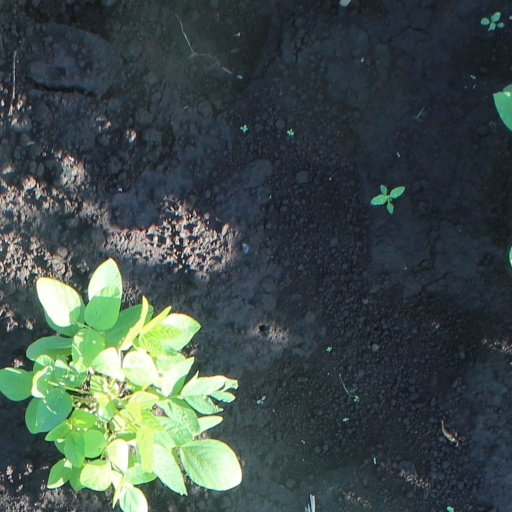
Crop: soybean